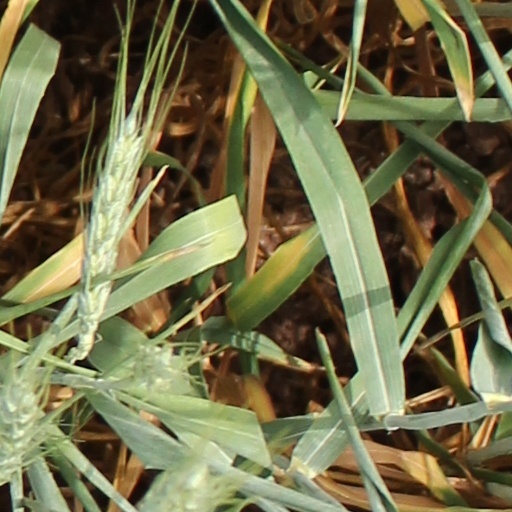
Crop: wheat